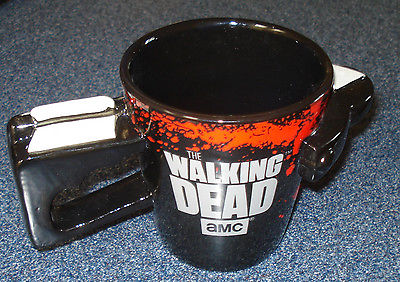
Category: mug